Stake Land

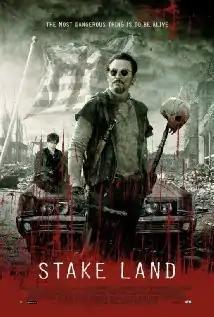
Theatrical release poster

Stake Land is a 2010 American post apocalyptic vampire horror film directed by Jim Mickle and starring Nick Damici, who cowrote the script with Mickle. It also stars Connor Paolo, Danielle Harris and Kelly McGillis. The plot revolves around an orphaned young man being taken under the wing of a vampire hunter known only as "Mister", and the battle for survival in their quest for a haven.